Man from Atlantis

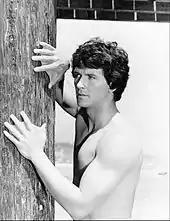
Patrick Duffy as Mark Harris in the television show's premiere.

The series stars Patrick Duffy as an amnesiac man given the name of Mark Harris, believed to be the only surviving citizen of the lost civilization of Atlantis. He possesses exceptional abilities, including the ability to breathe underwater and withstand extreme depth pressures, and superhuman strength. His hands and feet are webbed, his eyes are unusually sensitive to light, and he swims using his arms and legs in a fashion suggestive of an underwater butterfly stroke or dolphin kick. Following his discovery, he is recruited by the Foundation for Oceanic Research, a governmental agency that conducts top secret research and explores the depths of the ocean in a sophisticated submarine, the "Cetacean".